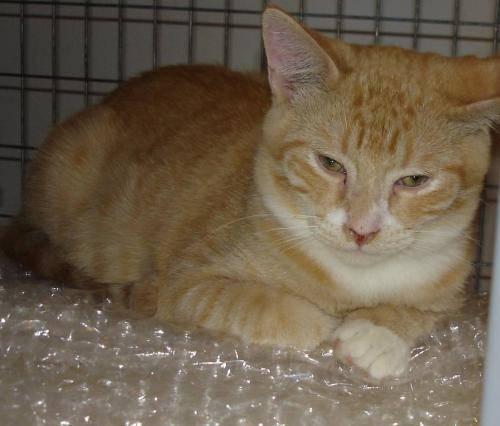
cat